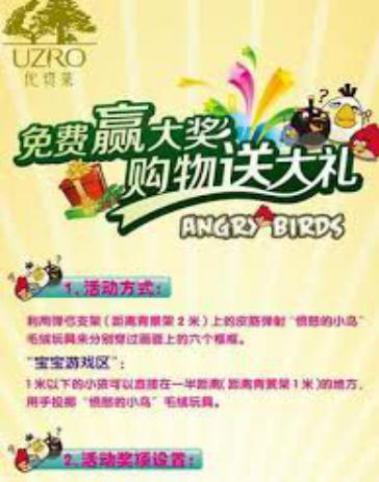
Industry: Necessities